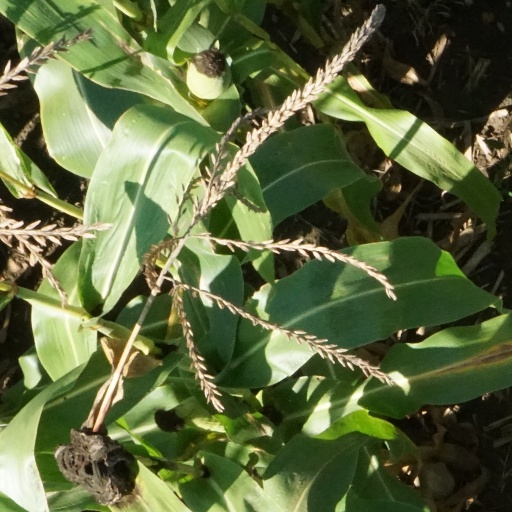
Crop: maize; corn